Earle Combs

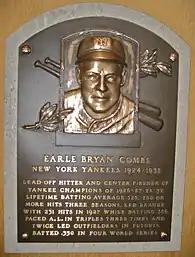
Combs' plaque in the Baseball Hall of Fame.

Miller Huggins once said, "If you had nine Combs' on your ball club, you could go to bed every night and sleep like a baby". Joe McCarthy (another longtime Yankee manager) said, "They wouldn't pay baseball managers much of a salary if they all presented as few problems as did Earle Combs." Said Babe Ruth: "Combs was more than a good ballplayer; he was always a first-class gentleman." American sportswriter and baseball historian Fred Lieb wrote of Combs, "If a vote were taken of the sportswriters as to who their favorite ballplayer on the Yankees would be, Combs would have been their choice."